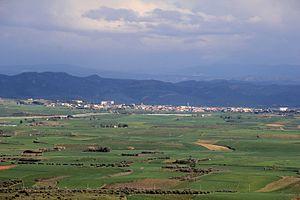
Sanluri est une commune italienne d'environ 8 500 habitants, située dans la province du Sud-Sardaigne, dans la région Sardaigne, en Italie.